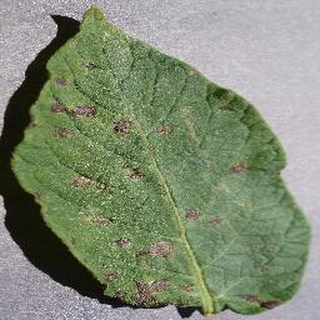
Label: potato_early_blight